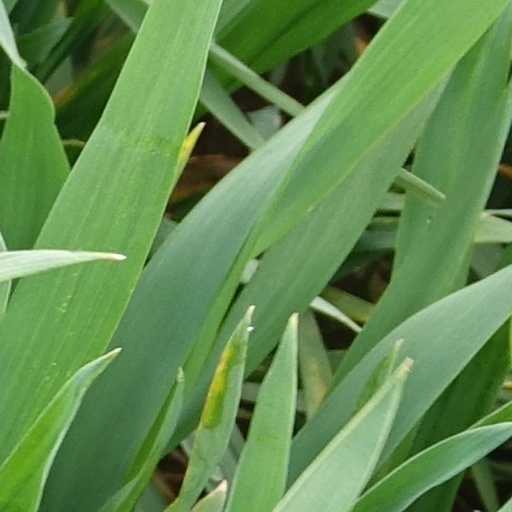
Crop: wheat